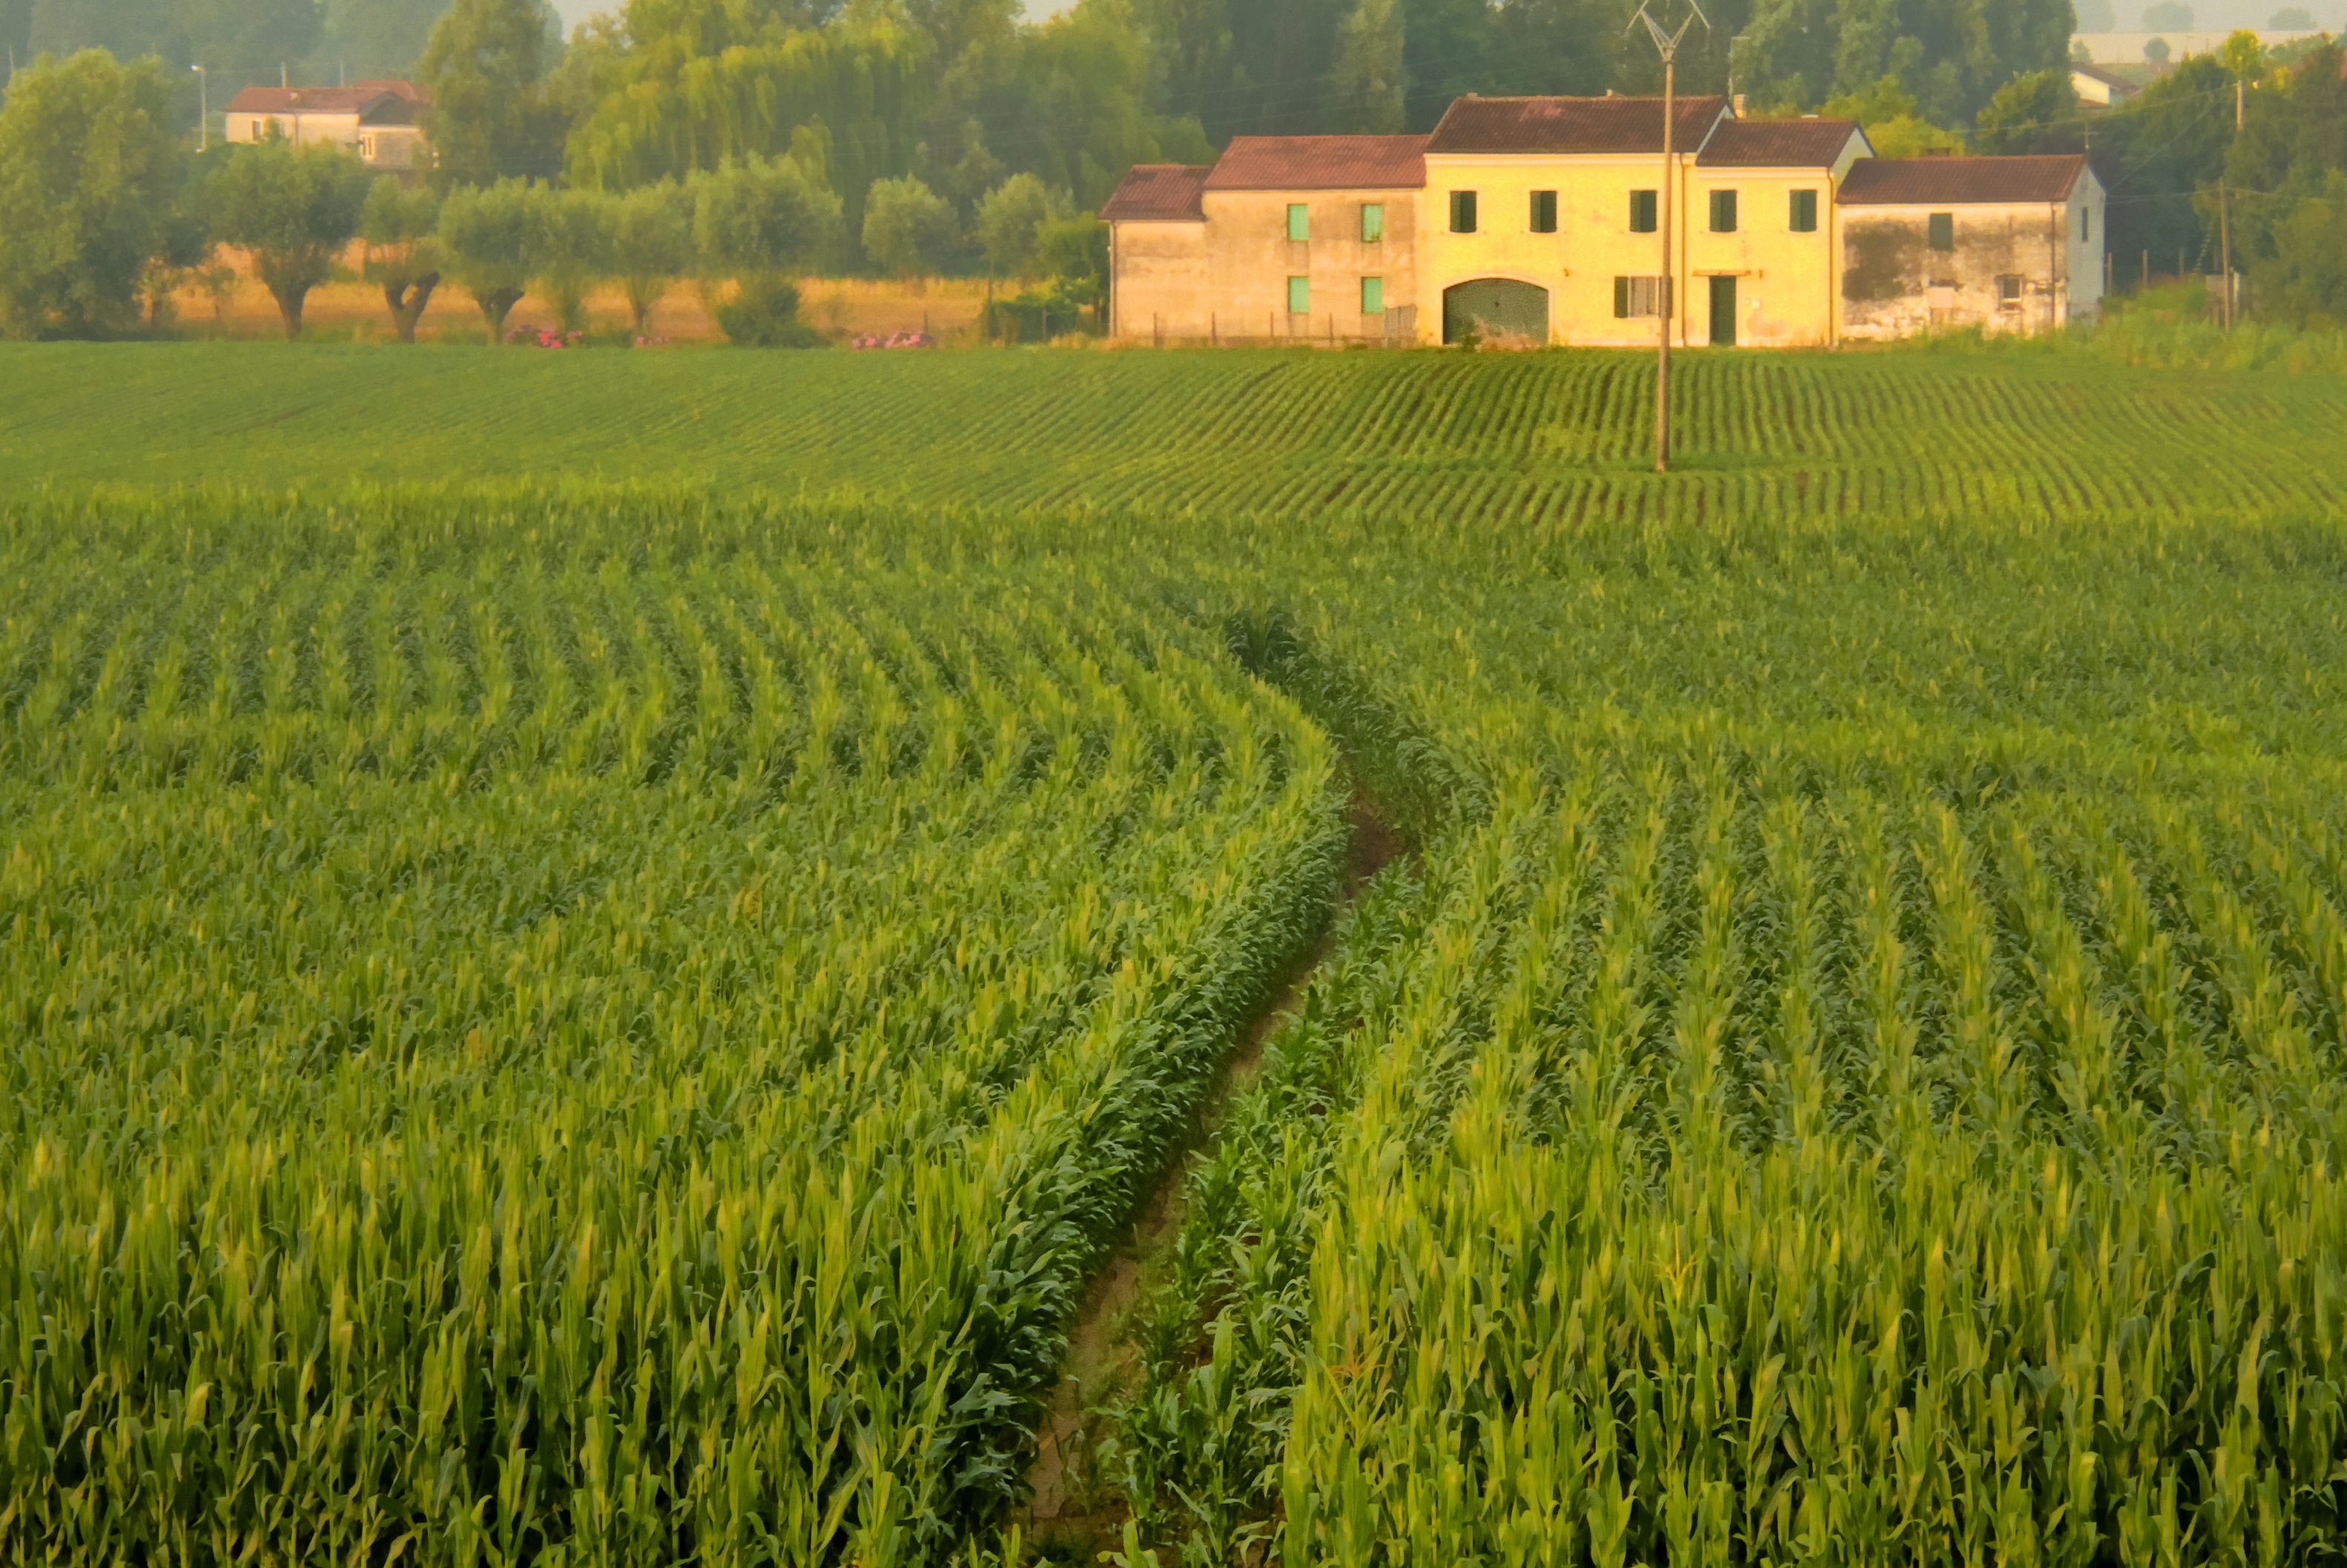
landscape, plant, field, meadow, prairie, environment, food, green, crop, italy, agriculture, plain, farm house, agricultural, grassland, plantation, rural area, paddy field, country side, grass family